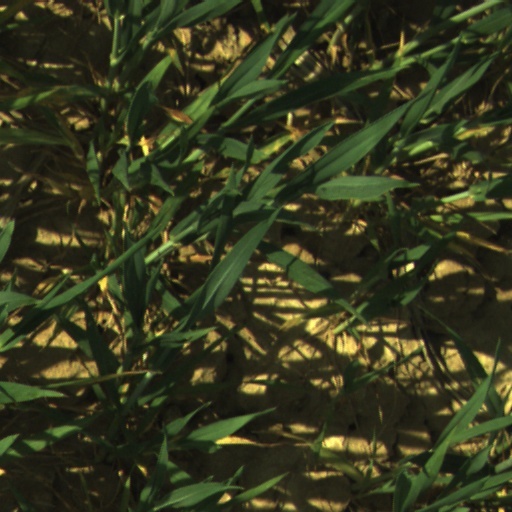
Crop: wheat